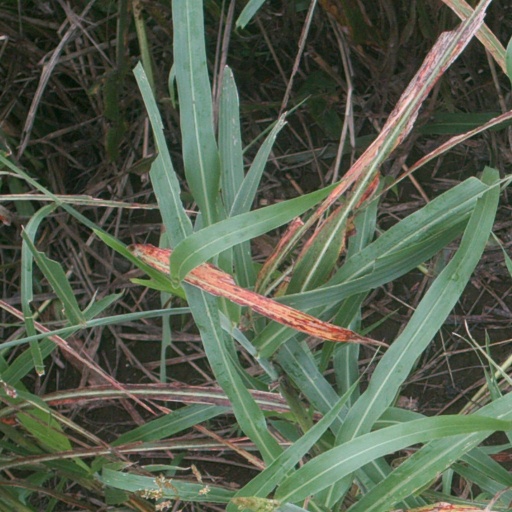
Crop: sorghum